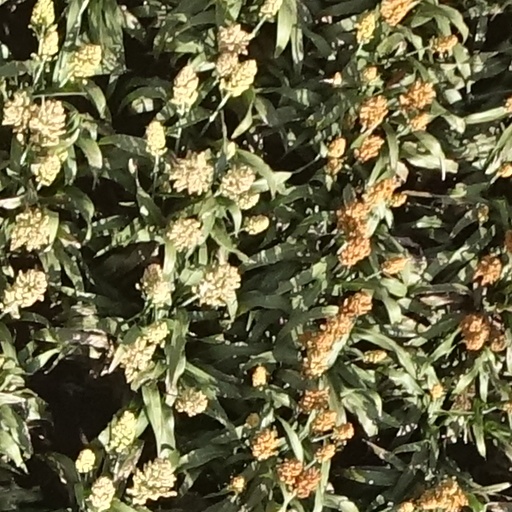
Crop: sorghum